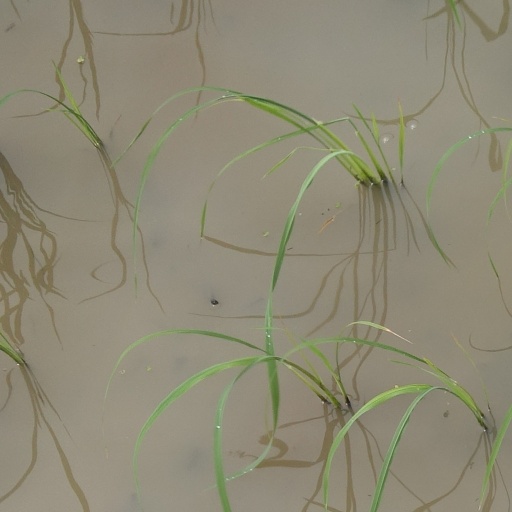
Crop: rice